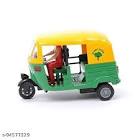
Vehicle type: Auto Rickshaws